Brian Boland (tennis)

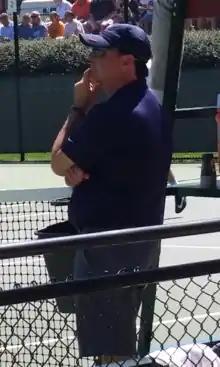
Brian Boland while at the University of Virginia

Brian P. Boland (born May 27, 1972) is an American former tennis coach. He was the director of tennis and head men's tennis coach at Baylor University from 2018 to 2020. He was the head coach of the University of Virginia men's tennis team from 2001 until 2017, after holding the same position for five years at his alma mater, Indiana State University. He led the Cavaliers to four NCAA Division I Men's Tennis Championship, first in 2013 and then consecutively in 2015, 2016, and 2017. Boland's Virginia team held a 140-match winning streak against ACC opponents from April 2006 to February 2016, the longest winning streak in any sport in ACC history. After leaving the Cavaliers tennis program, Boland was the Head of Men's Tennis for USTA Player Development.